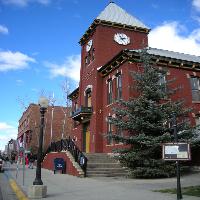
Weather: sun or clear